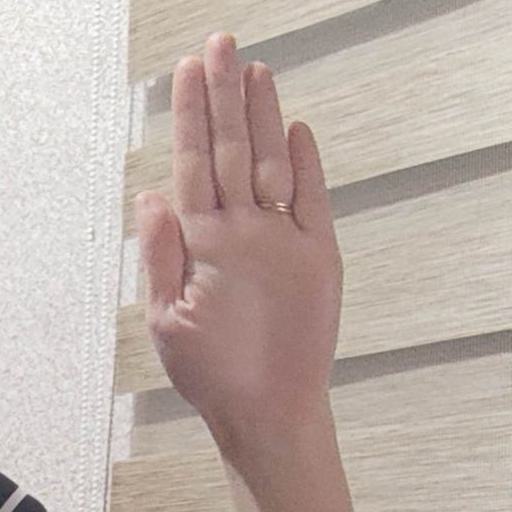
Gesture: stop